Battle of East Chongwu

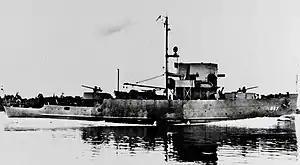
ROCS "Shan Hai" (formerly )

After experiencing the loss of two ships on 6 August 1965 at the Battle of Dongshan, the ROC Navy (ROCN) decided to step up its activities and tried to draw the PLA Navy (PLAN) into another battle.